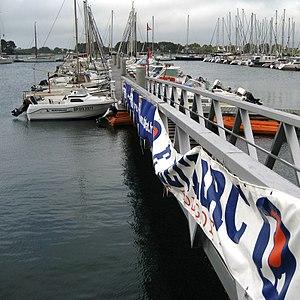
L’Aber-Wrac'h est un fleuve côtier, puis dans sa partie aval, un aber du pays de Léon dans le nord-ouest du Finistère, en Bretagne. L'Aber-Wrac'h est le plus long et le plus septentrional des abers de la Côte des Abers. C'est également le nom du hameau de Landéda abritant le port du même nom.
Le marnage est la « différence de niveau entre la marée haute et la marée basse d'une marée ». Il est parfois appelé hauteur de marée ou amplitude de marée, est, pour un jour donné et dans un intervalle pleine mer - basse mer, la différence de hauteur d'eau entre le niveau de la pleine mer et celui de la basse mer qui la suit ou la précède immédiatement. Le marnage varie continuellement. La zone alternativement couverte et découverte par la mer, limitée par ces deux niveaux lorsqu'ils sont à leur maximum, est appelée l'estran, zone de marnage, « zone de balancement des marées » ou l'anglicisme zone intertidale.